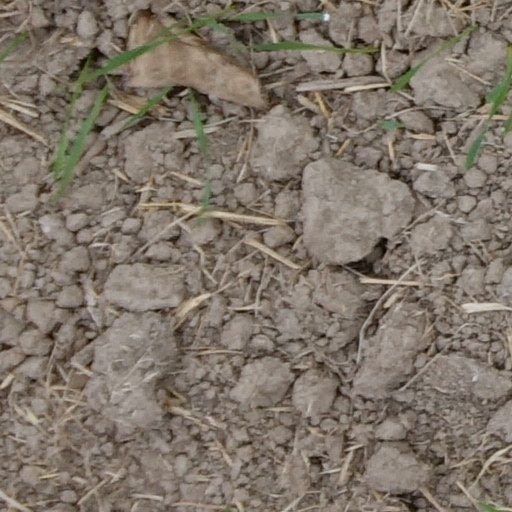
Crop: wheat